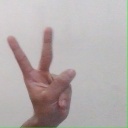
अक्षर: क